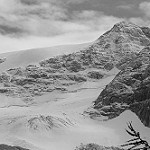
Label: B & W